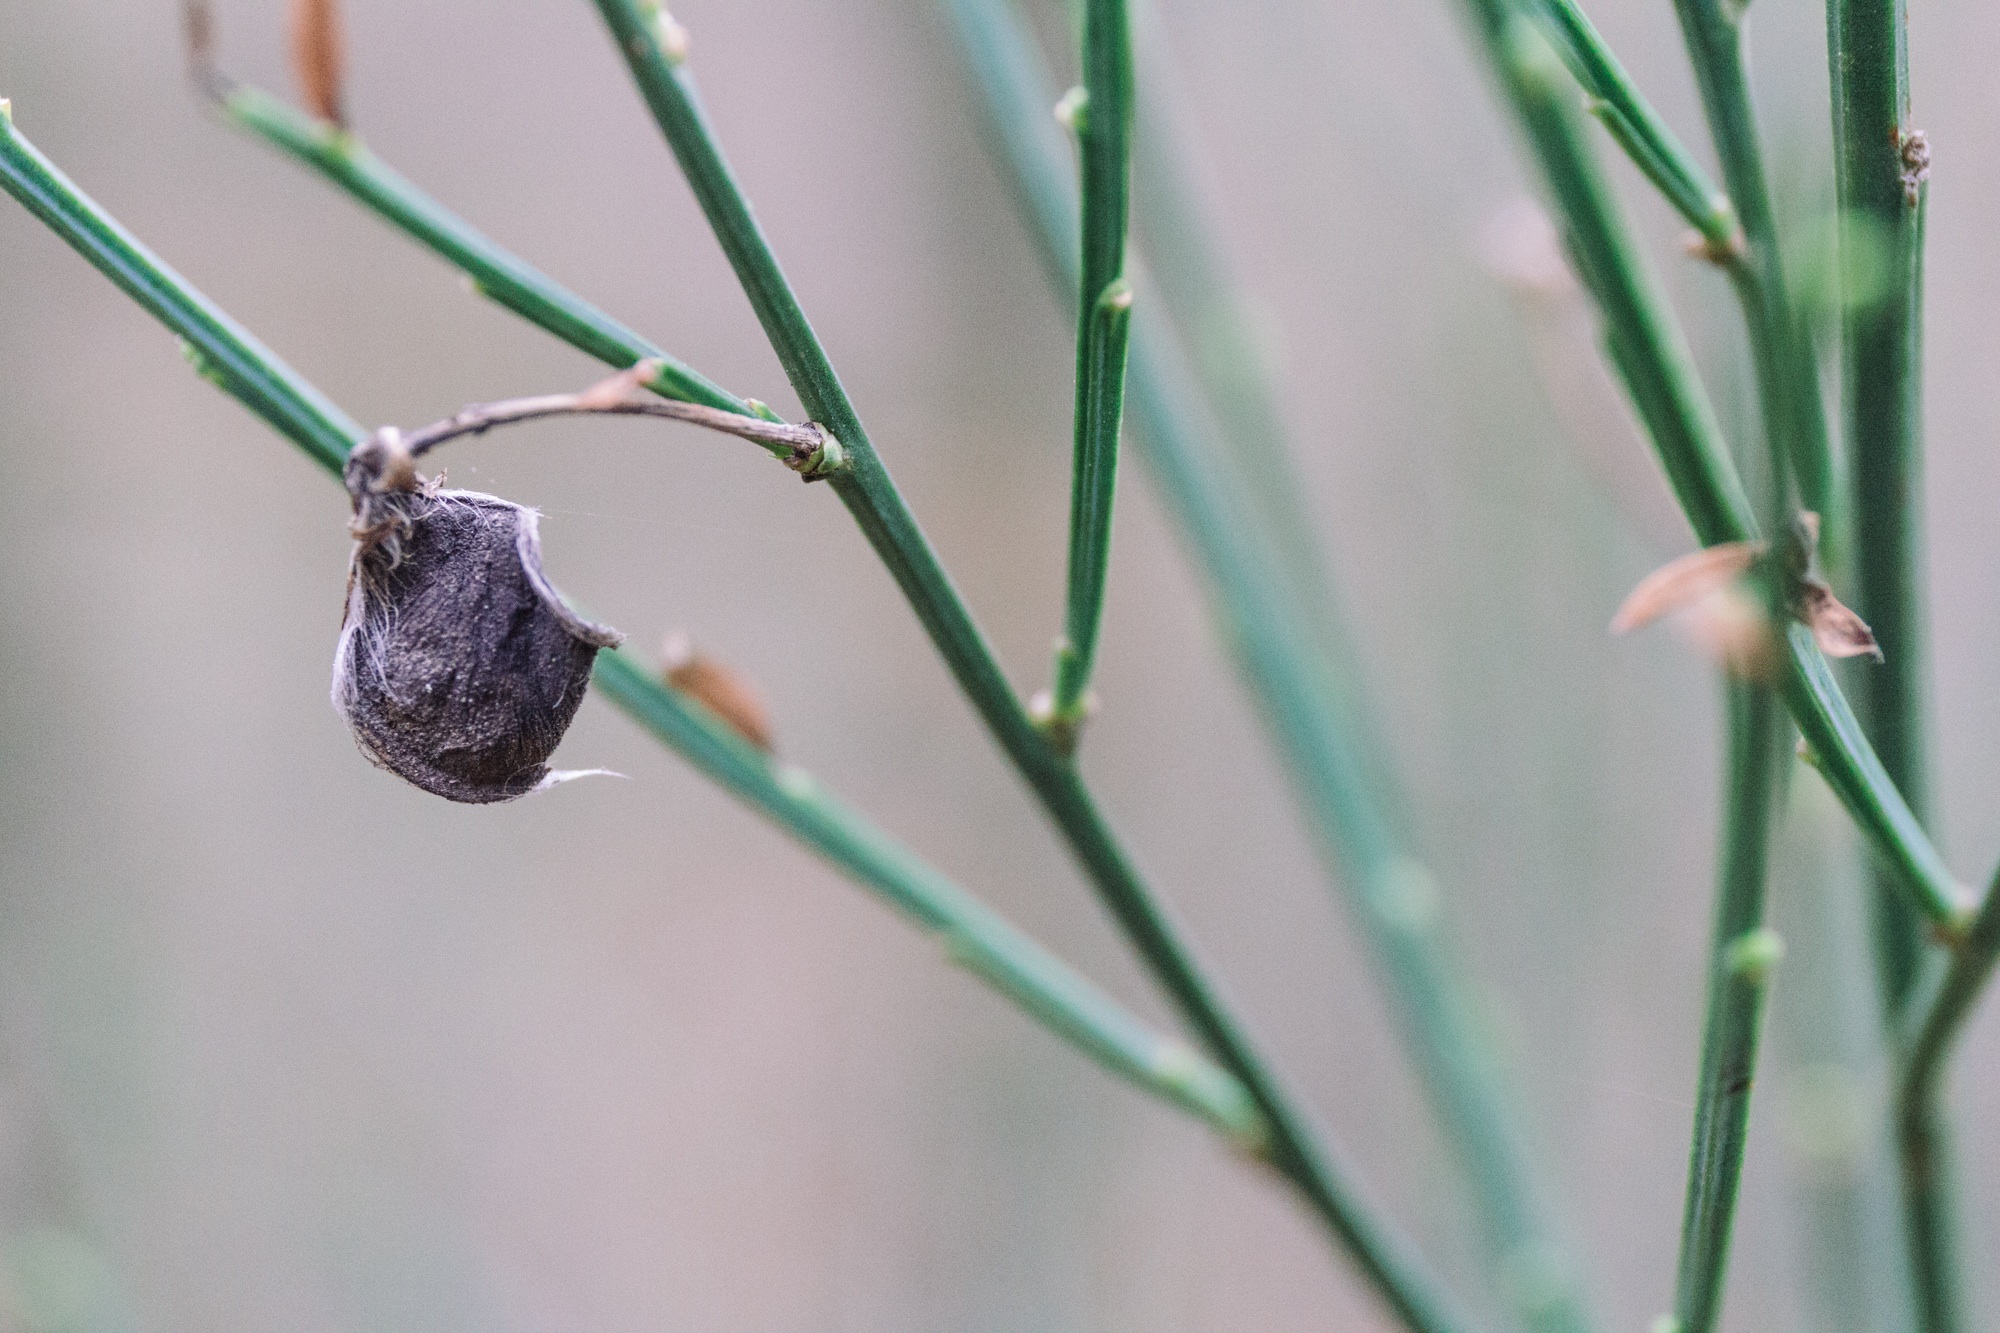
grass, branch, plant, leaf, flower, green, insect, flora, twig, close up, macro photography, grass family, plant stem